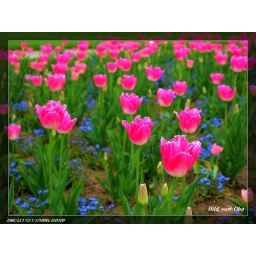
near water tower in Mannheim, Deutschland